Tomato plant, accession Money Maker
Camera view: tilt-top (135 deg); turntable rotation: 60 degrees
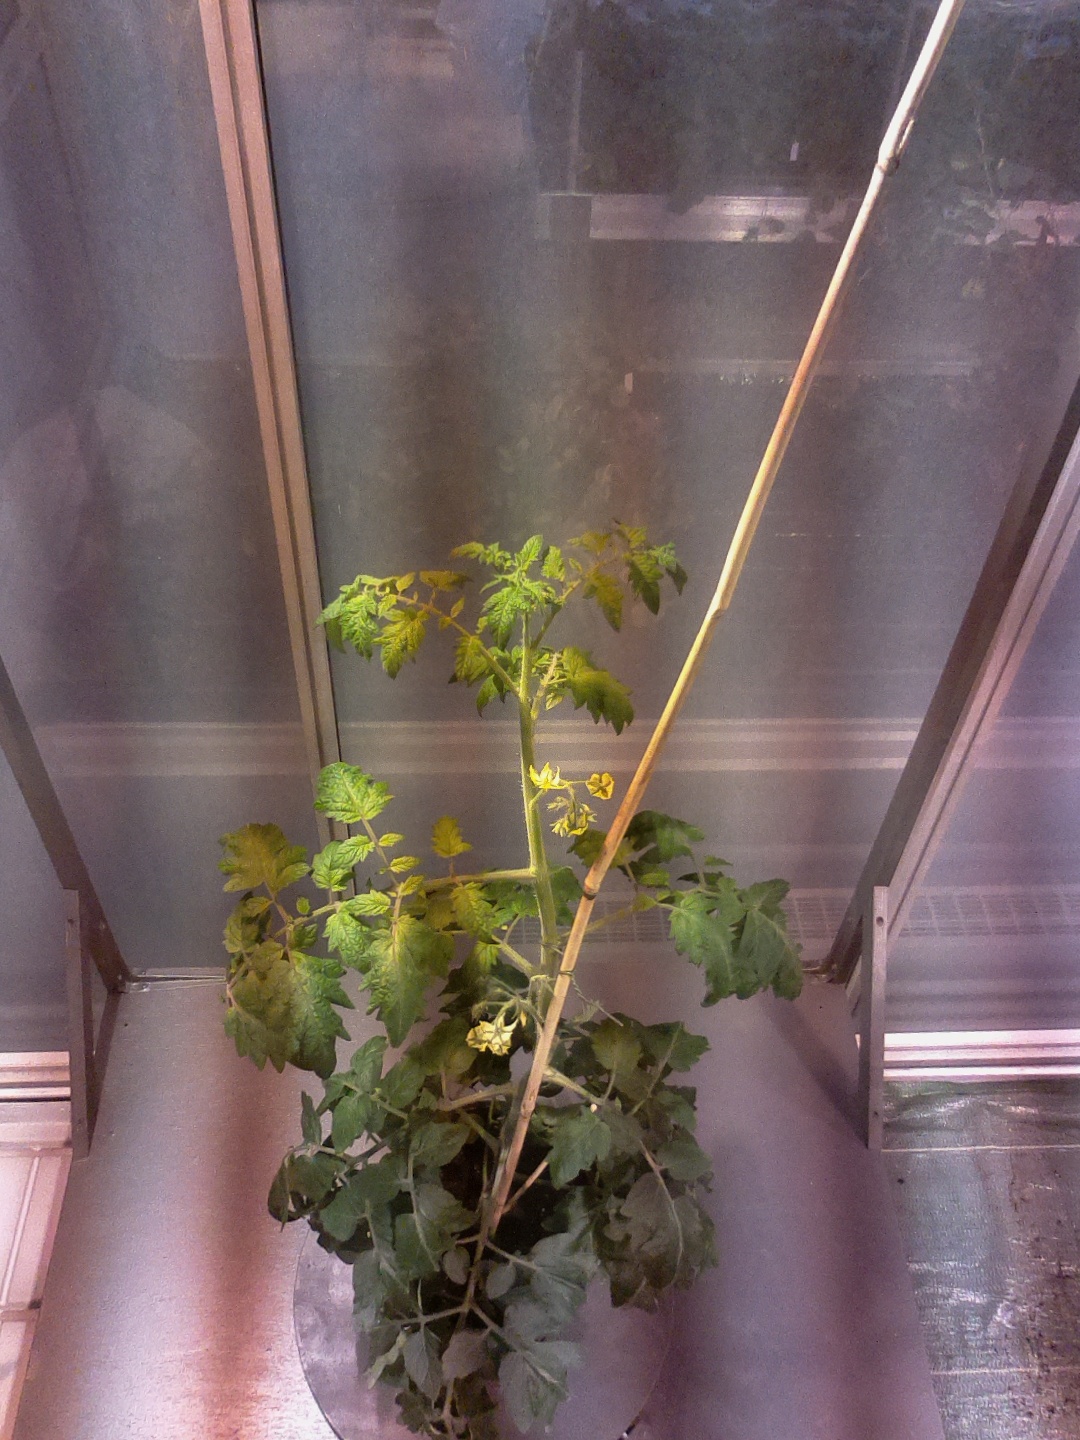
BBCH growth stage 66: Full flowering, 60%-70% of flowers open, more petals falling